Scott Terry

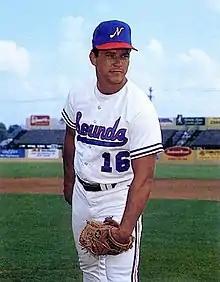
Terry with the Nashville Sounds in 1987

Scott Ray Terry (born November 21, 1959) is an American former Major League Baseball pitcher. He played during six seasons at the major league level for the Cincinnati Reds and St. Louis Cardinals.